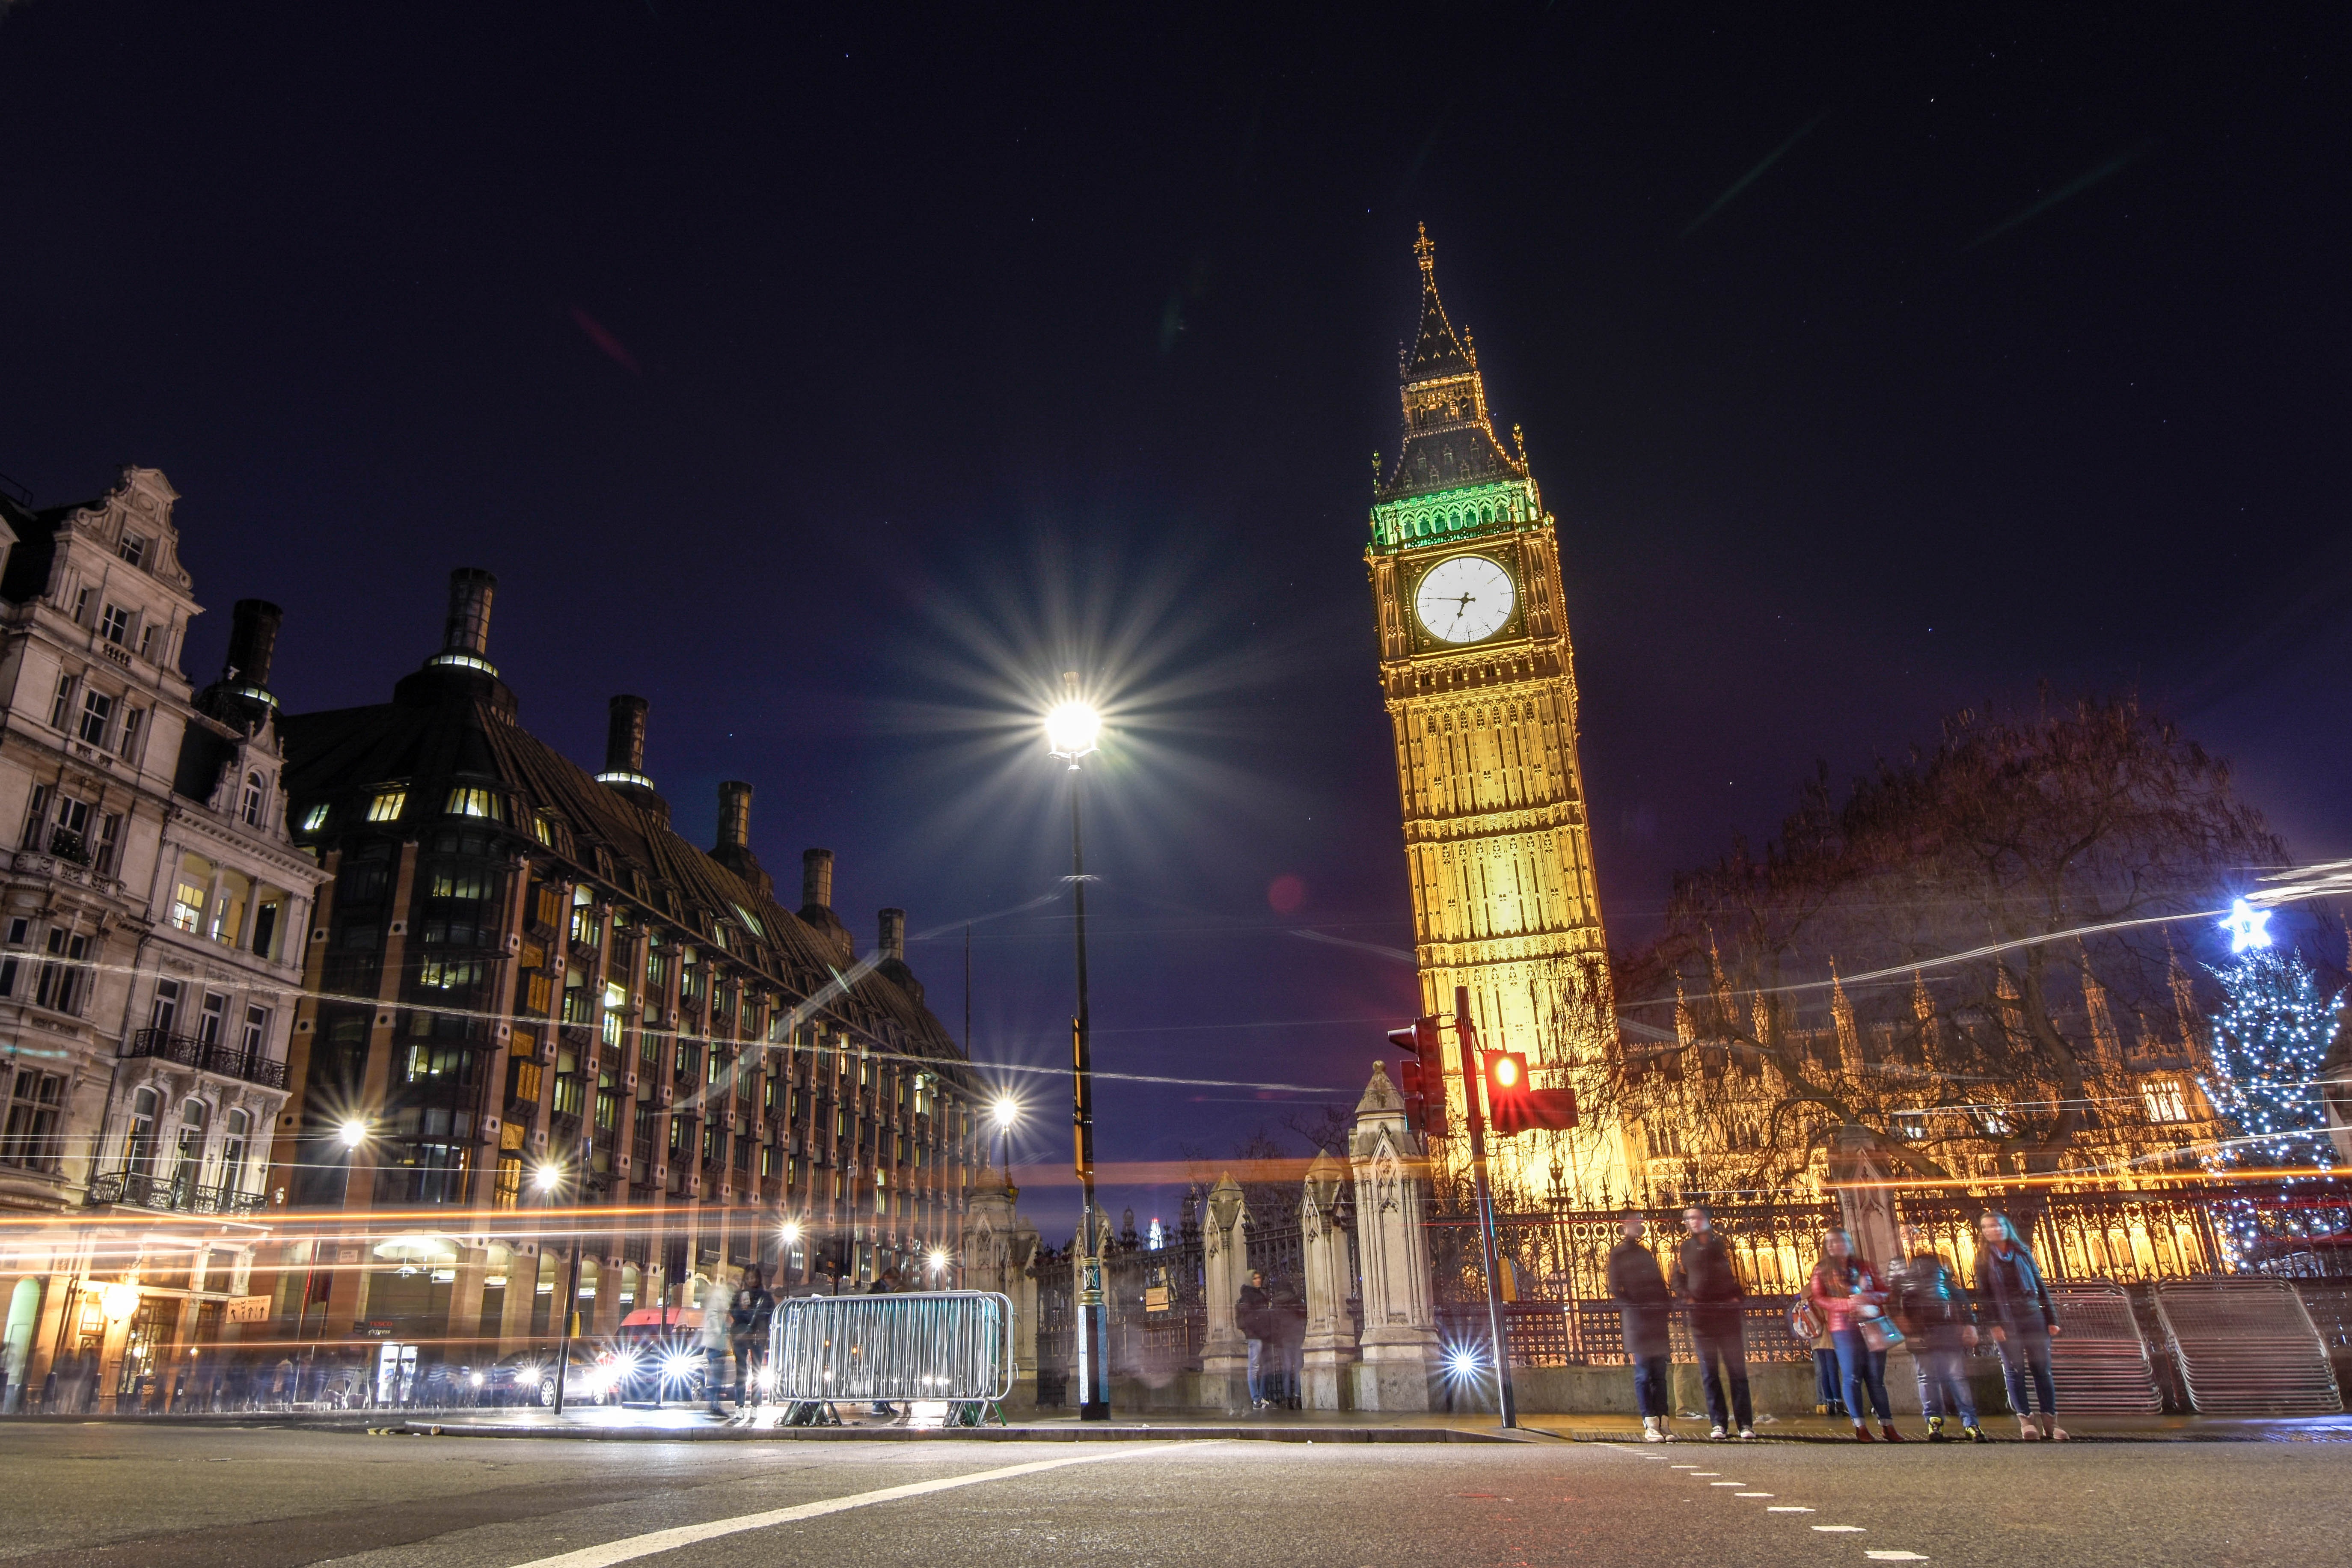
night, city, skyscraper, cityscape, downtown, dusk, evening, tower, plaza, landmark, lighting, big ben, clock tower, london, town square, bigben, night view, the night, landmarks, metropolis, urban area, human settlement, metropolitan area